Bradbury Robinson

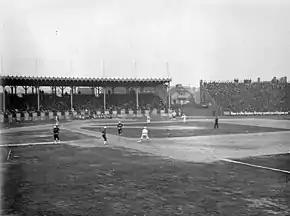
Sportsman's Park hosting a St. Louis Browns baseball game in 1907

After returning to St. Louis, Cochems drilled his players relentlessly in long evening practice sessions "behind closed gates ... in absolute secrecy" according to one contemporary newspaper account.